List of motifs on banknotes

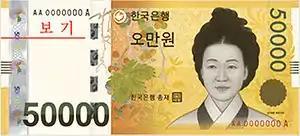
Obverse side of a South Korean note of 50,000 won

The official currency of South Korea is the South Korean Won (KRW). The motifs used are: